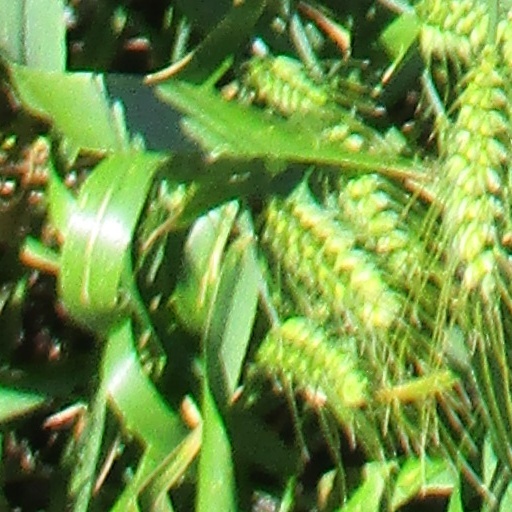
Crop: wheat